Armenian Powerlifting Federation

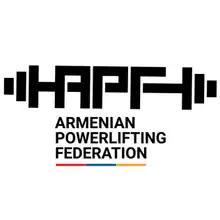
Armenian Powerlifting Federation logo

The Armenian Powerlifting Federation (APF) is the regulating body of powerlifting in Armenia, governed by the Armenian Olympic Committee. The headquarters of the federation is located in Yerevan.